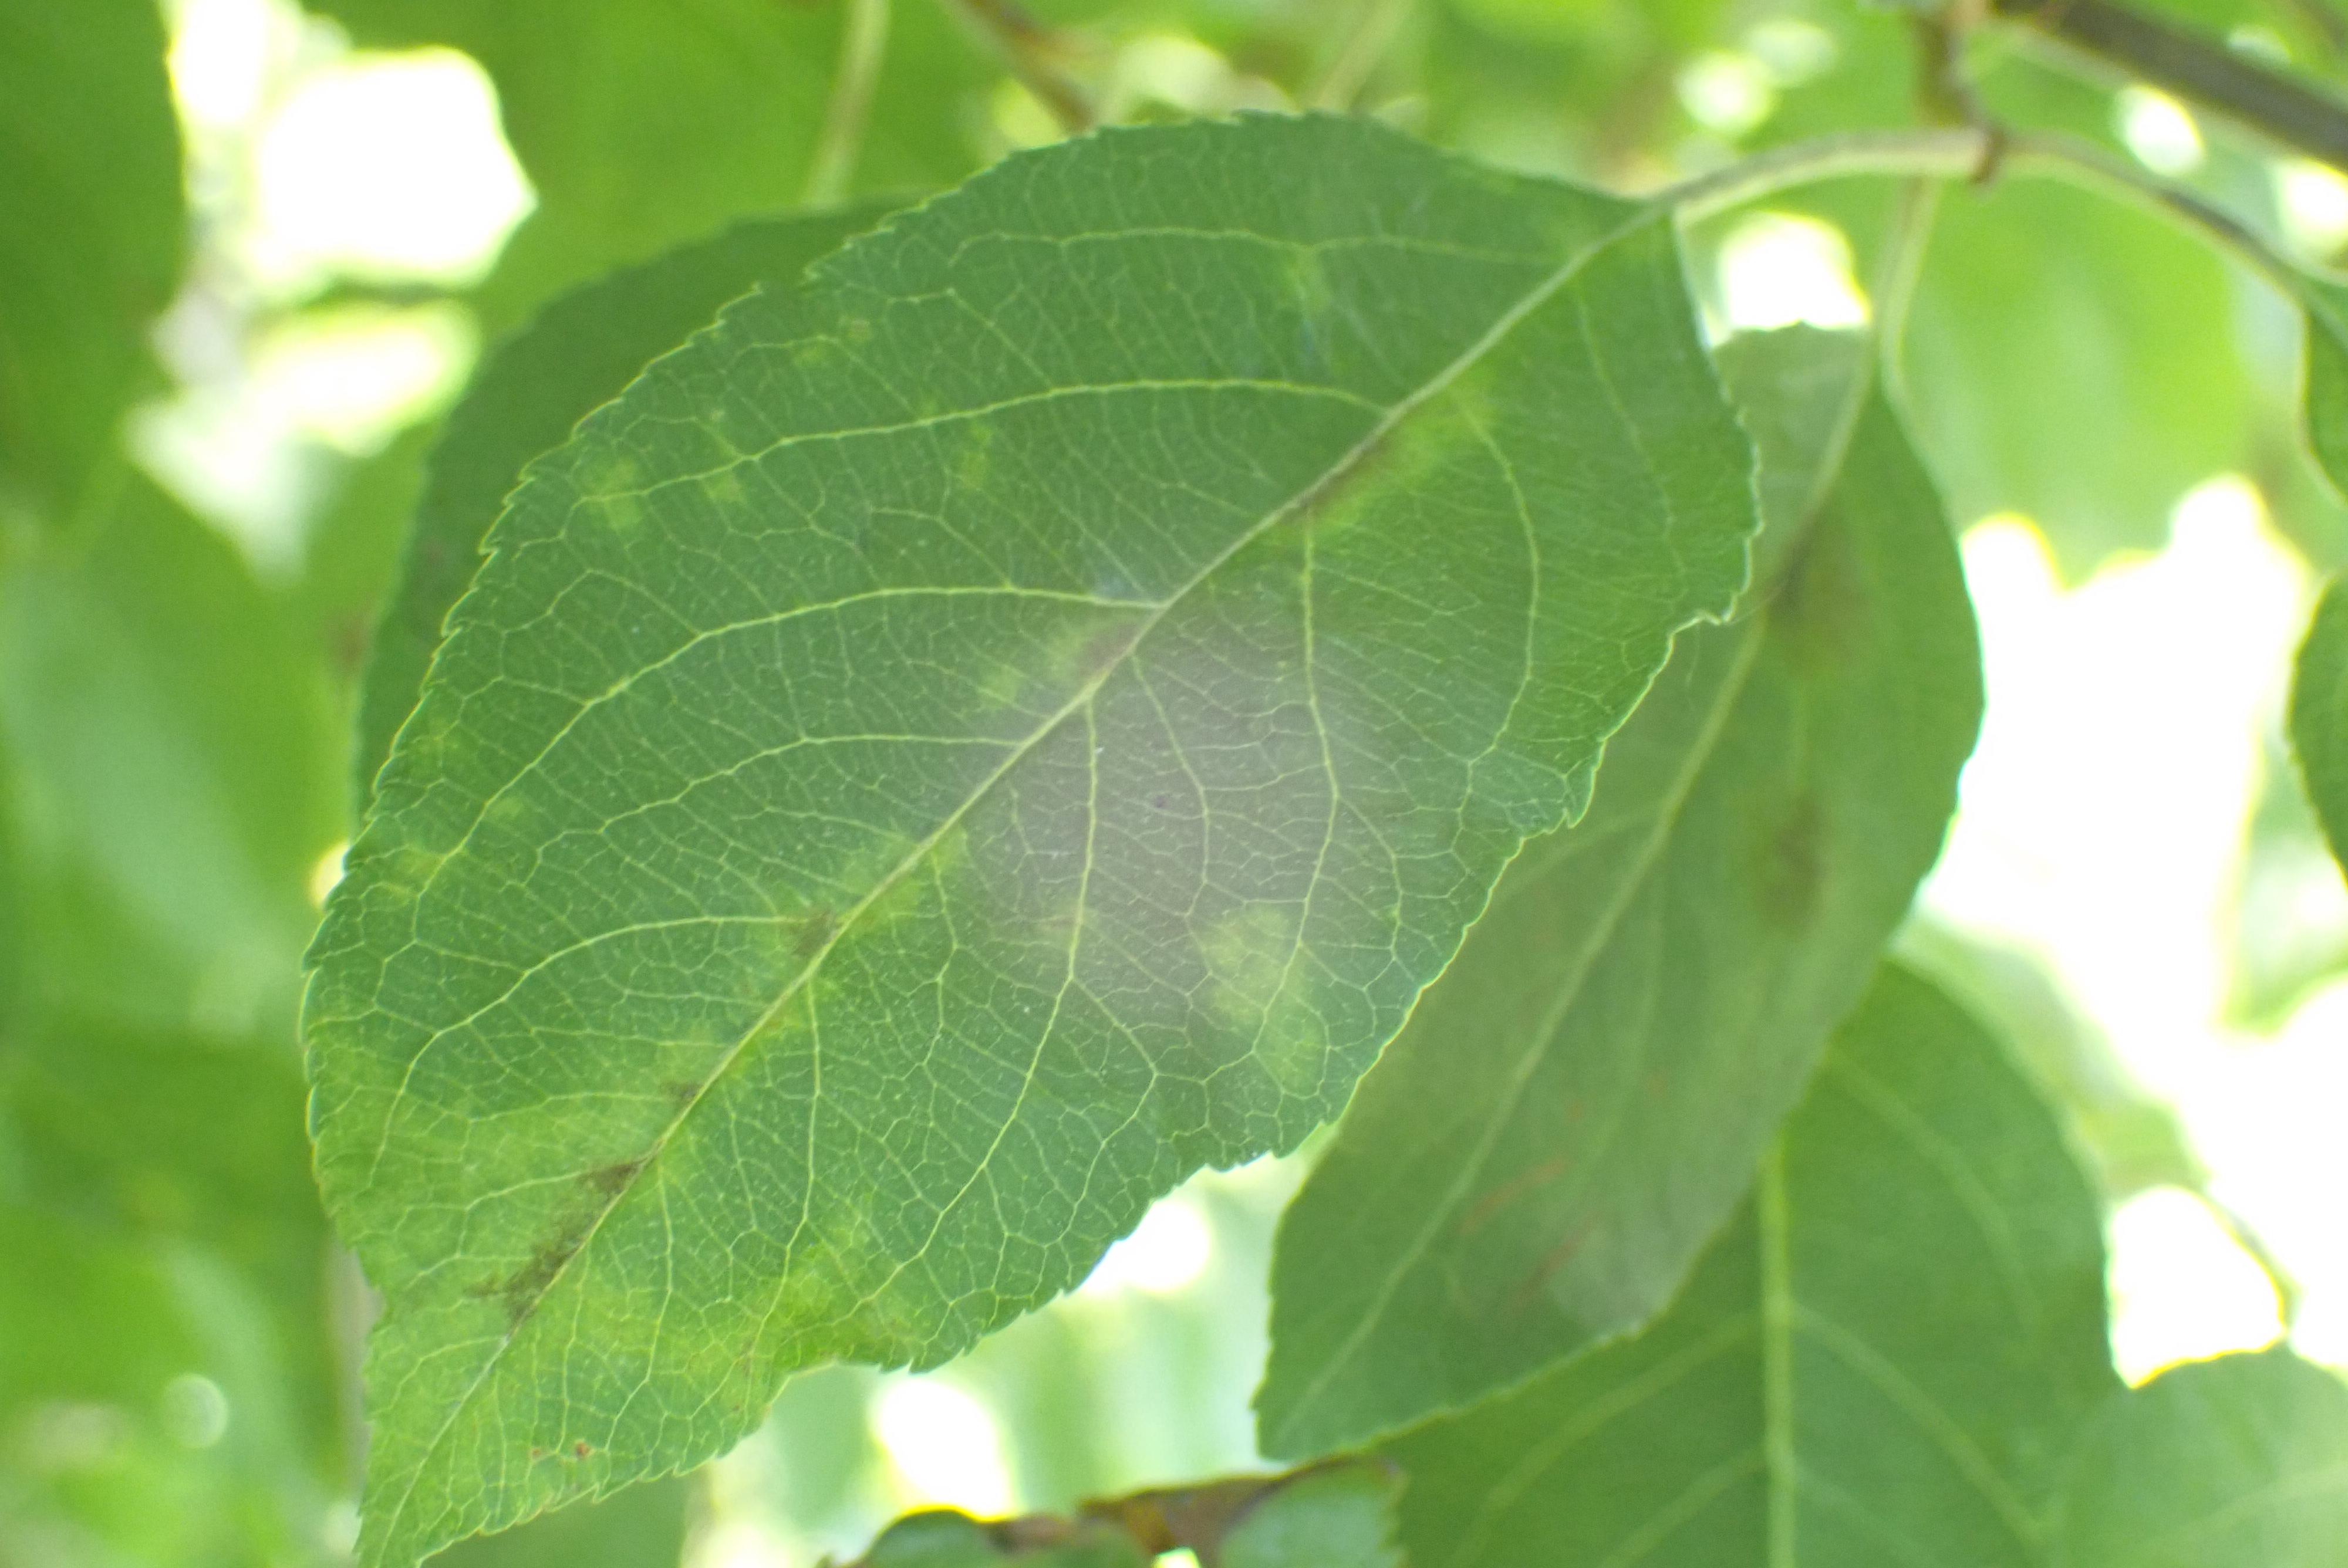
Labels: scab